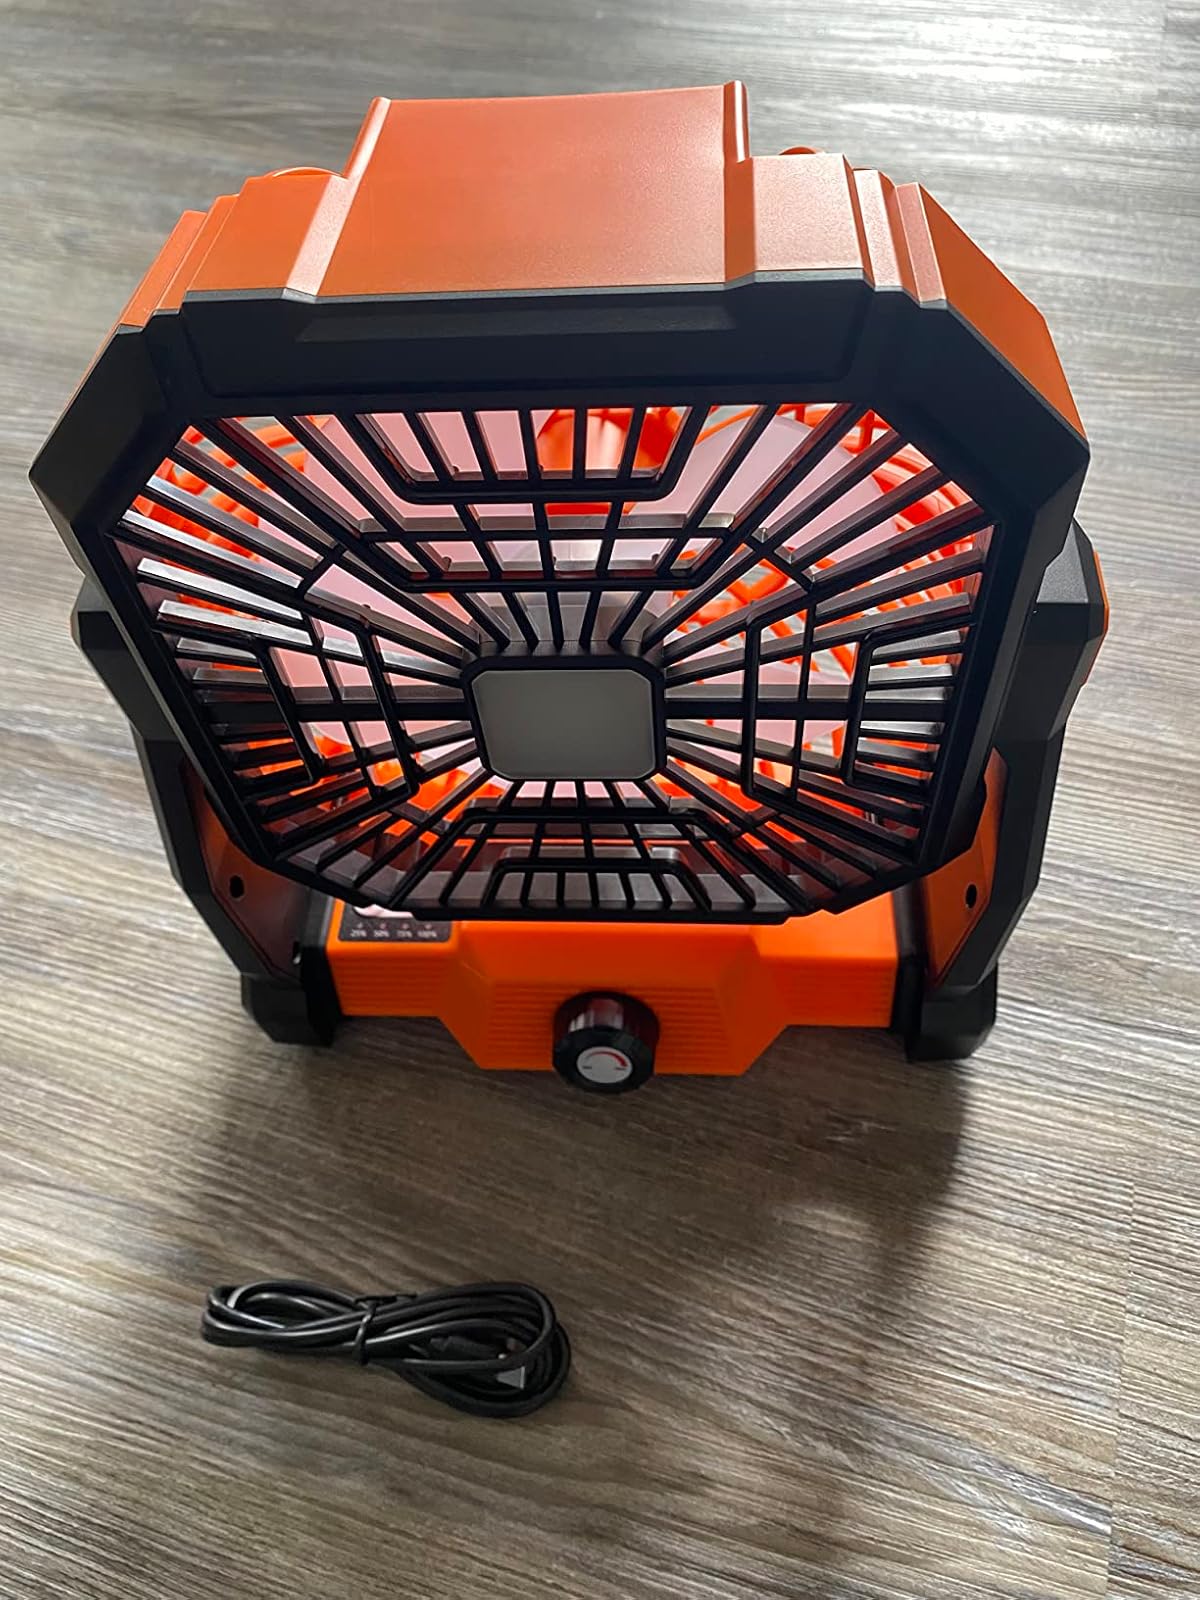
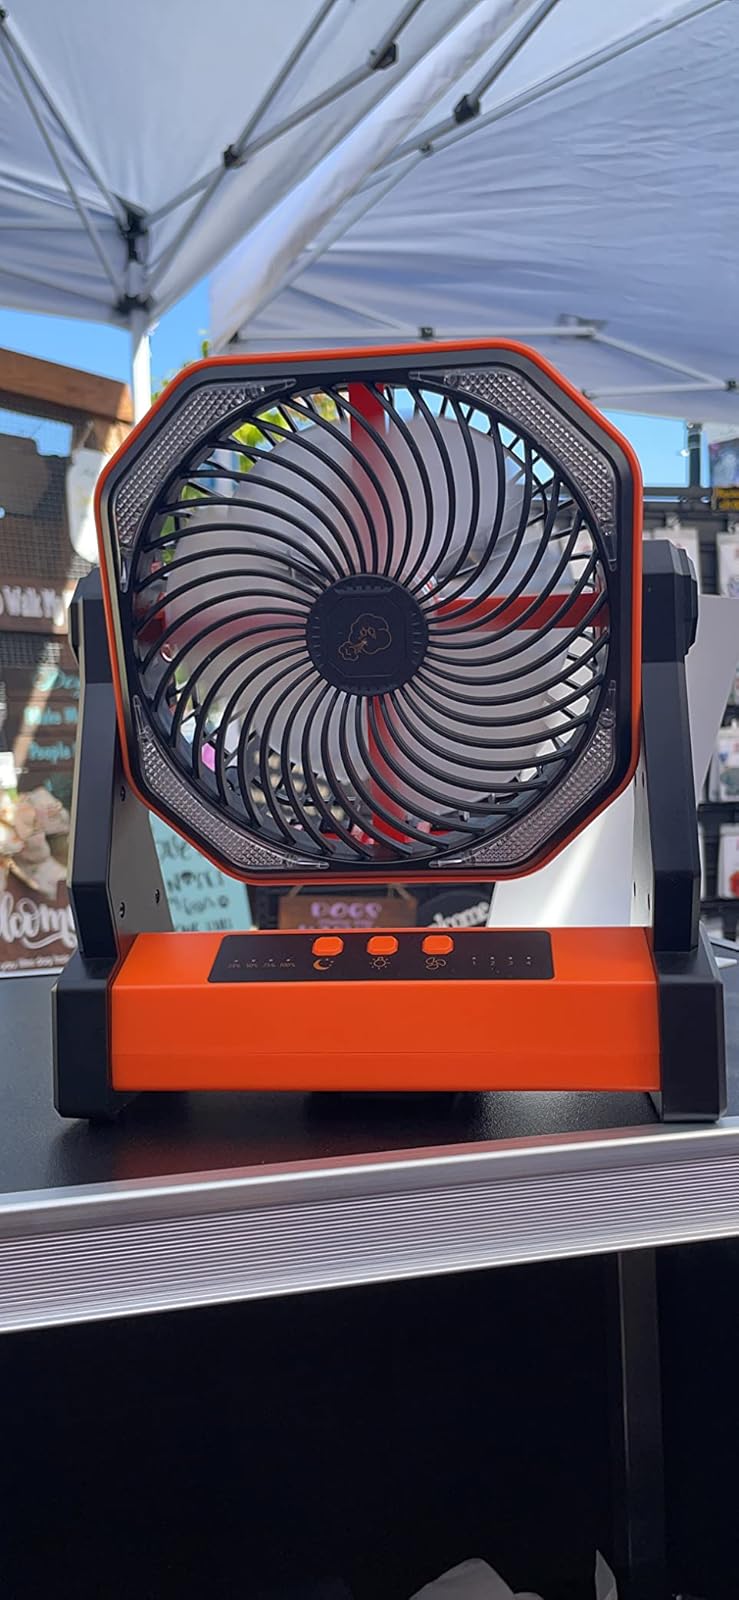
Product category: lantern
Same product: no